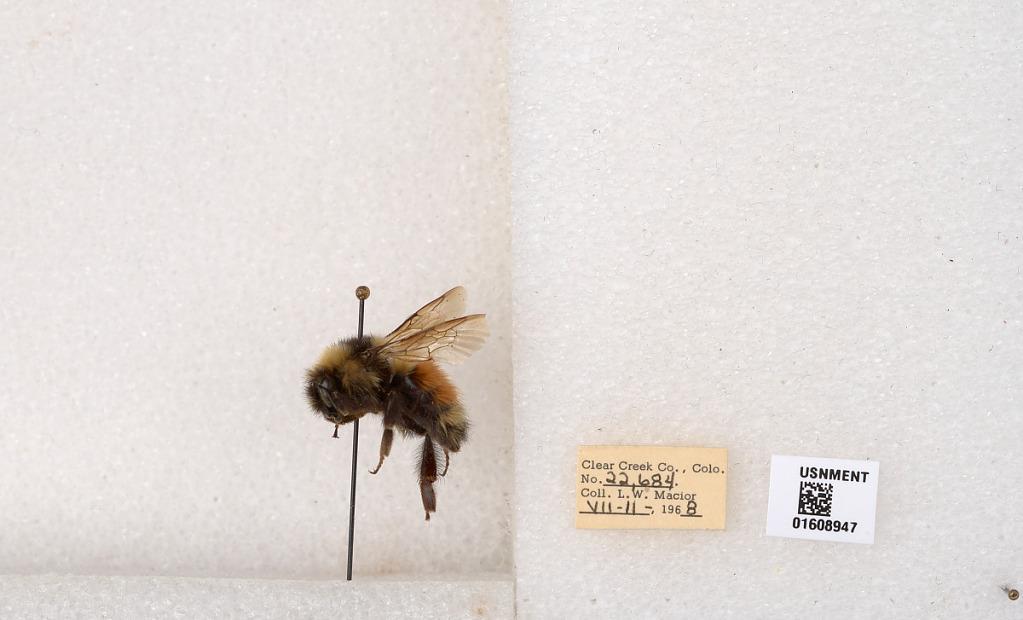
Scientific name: Bombus (Pyrobombus) sylvicola Kirby
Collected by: L. Macior
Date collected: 1968-7-11
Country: United States
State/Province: Colorado
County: Clear Creek
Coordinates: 39.6891, -105.644